Geology of Malta

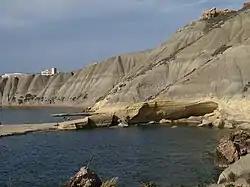
Blue Clay Formation exposed in the cliffs at the northern end of Ġnejna Bay overlying yellow-weathering Upper Globigerina Limestone

The Blue Clay is a blue-gray mudstone of Langhian to Tortonian in age (~15–10 million years old) measuring up to 65 m thick. It shows major thickness variations and is missing completely from most of the eastern parts of the islands. It was deposited in a deepwater environment. It forms an impermeable layer beneath the Greensand and Upper Coralline Limestone formations. It is most visible in the northwest of Malta and the northeast of Gozo. It allows the capture of rainfall and the creation of aquifers. Water is extracted through wells or escapes through occasional springs when the topsoil has been eroded.